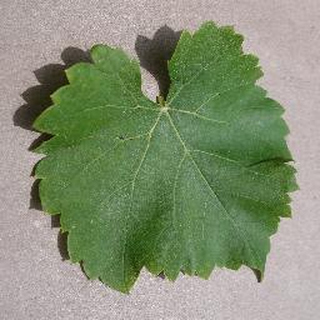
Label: healthy_grape